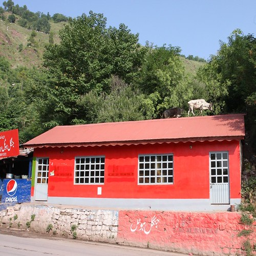
cow on roof of a building on the road